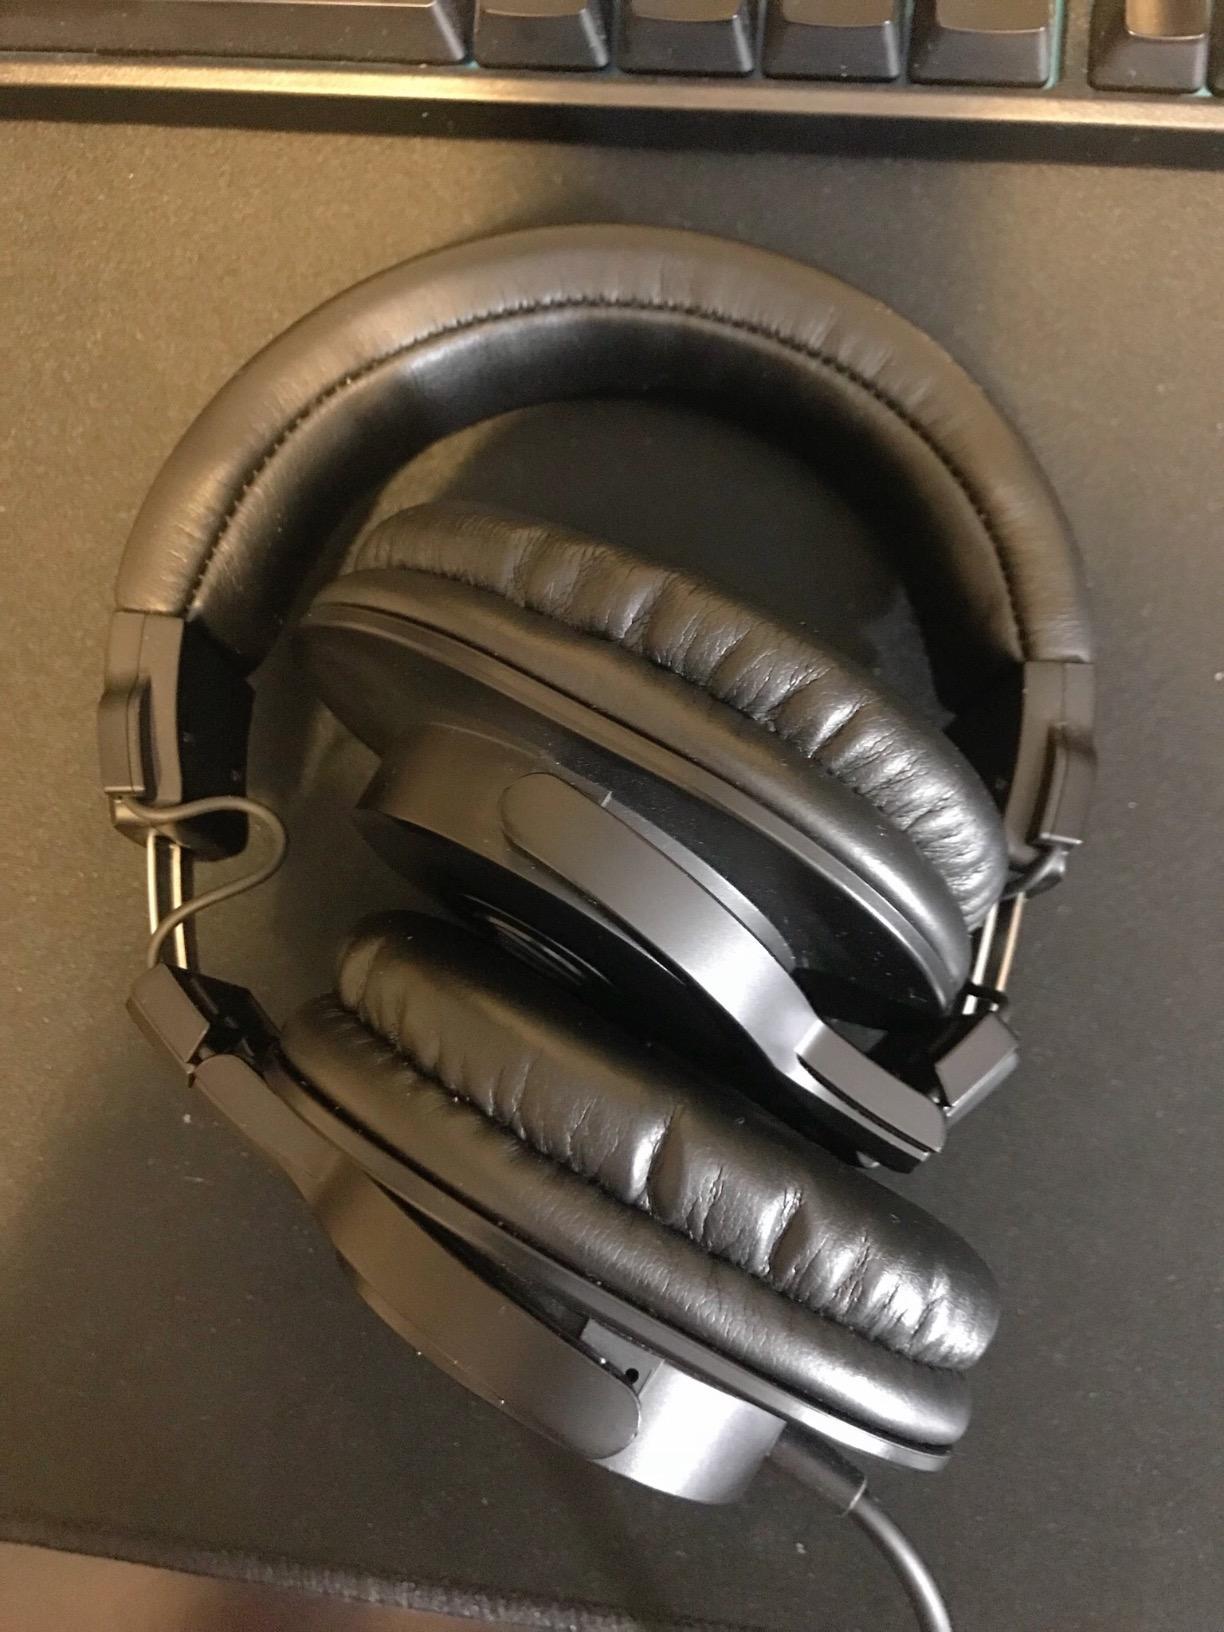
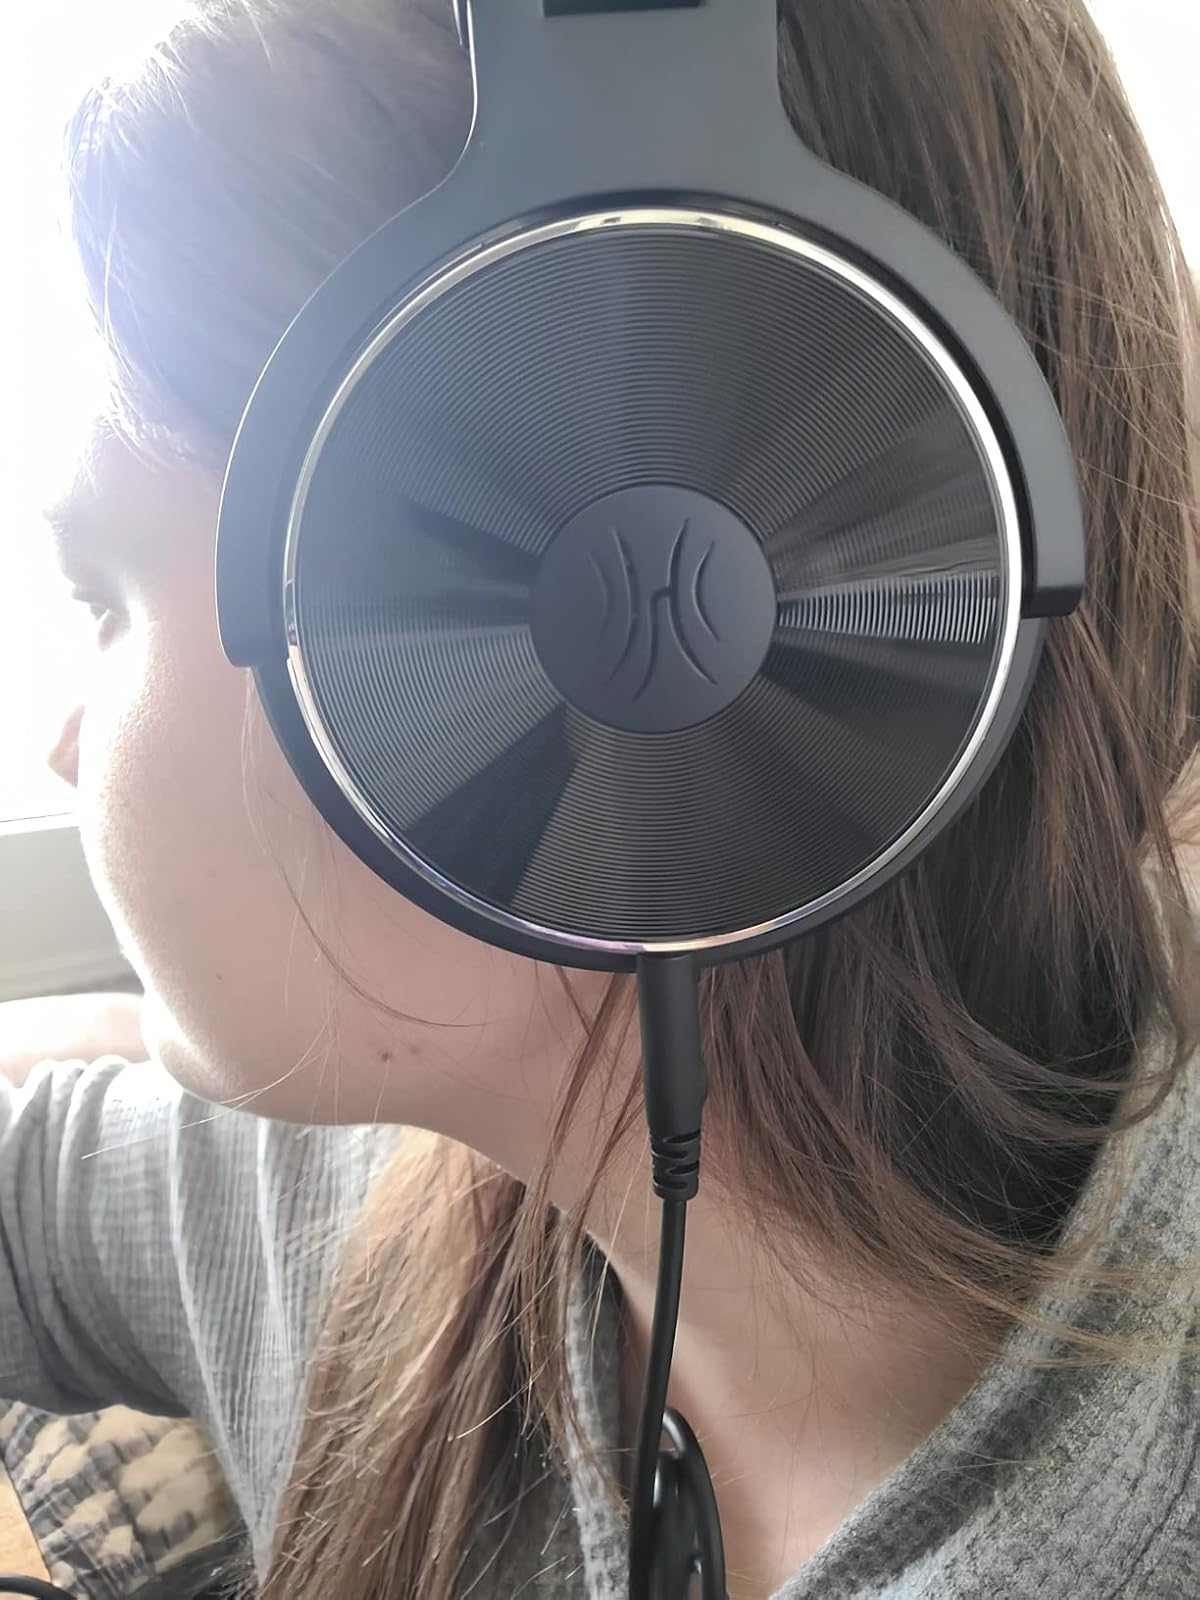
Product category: headphones
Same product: no